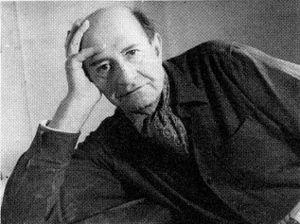
Isidor Ascheim, né à Margonin le 14 octobre 1891 et mort à Jérusalem le 19 mai 1968, est un peintre allemand.